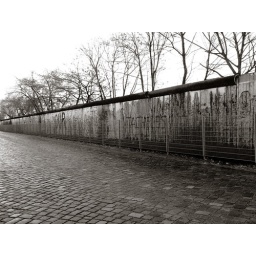
Berlin in black and white (2007)